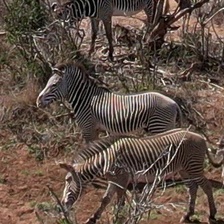
Pose orientation: left